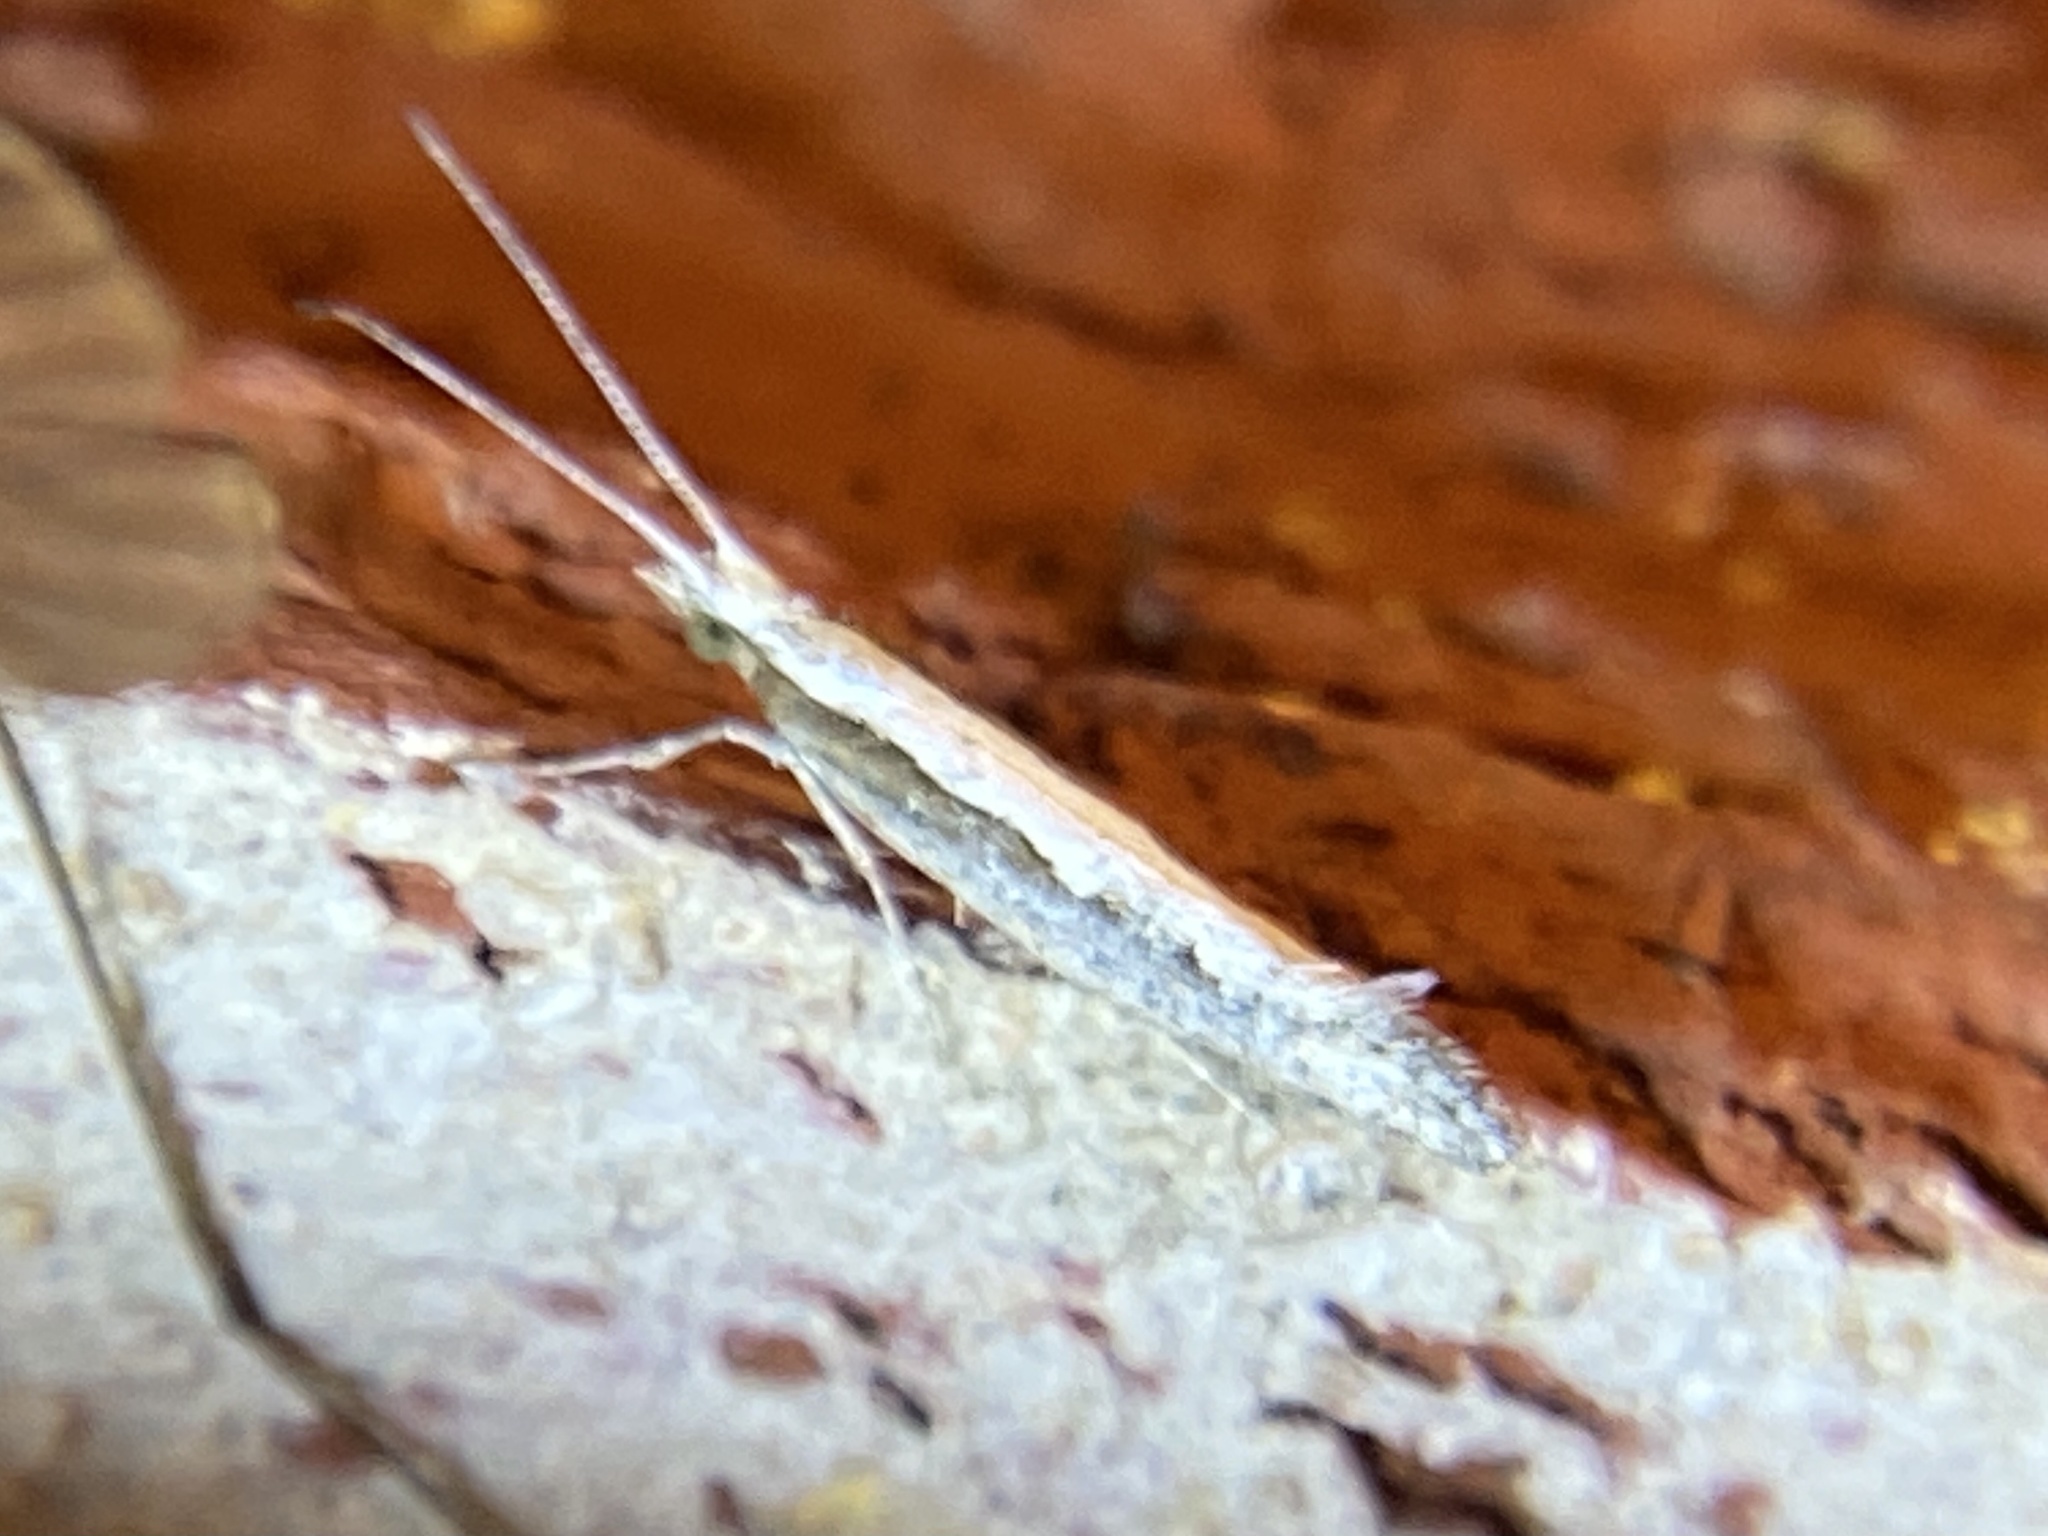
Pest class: diamondback_moth